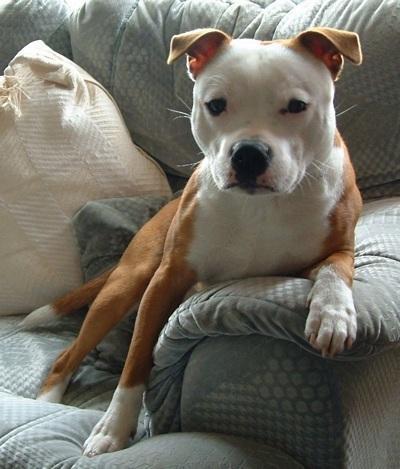
American_Staffordshire_terrier